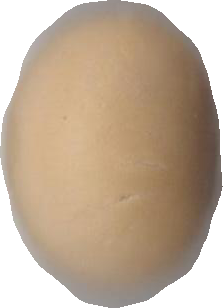
Variety: Grobogan